Path 15

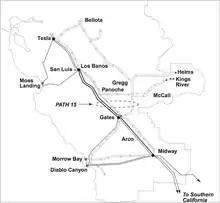
2006 study proposing the 84-mile long, 500 kV line between Los Banos and Gates, which was eventually built. In the above illustration from 2006, only two of the eventual three lines are shown.

WAPA's 500 kV line starts at the Captain Jack substation well to the northeast of Round Mountain. This is the Western Area Power Administration's (WAPA) Path 66 transmission line. It also heads southwest across the Modoc Plateau and crosses Interstate 5 near Cottonwood (north of Red Bluff). West of Cottonwood the line turns south and enters an electrical substation near Olinda. At Olinda, lines carrying power from Shasta Dam and other nearby United States Bureau of Reclamation facilities connect with the line. This is the end of Path 66, but WAPA's 500 kV line continues from Olinda Substation along the western edge of the Sacramento Valley. Near Antioch the line runs parallel with the two PG&E lines. All three lines cross both the Sacramento and San